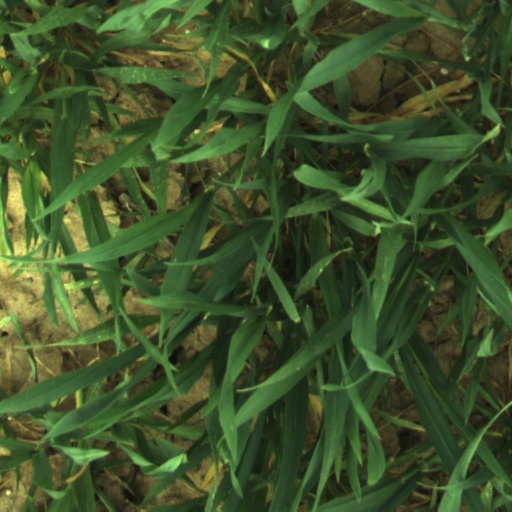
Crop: wheat